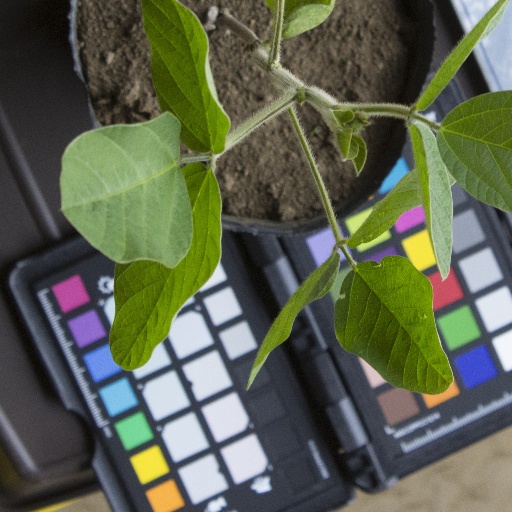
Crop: soybean